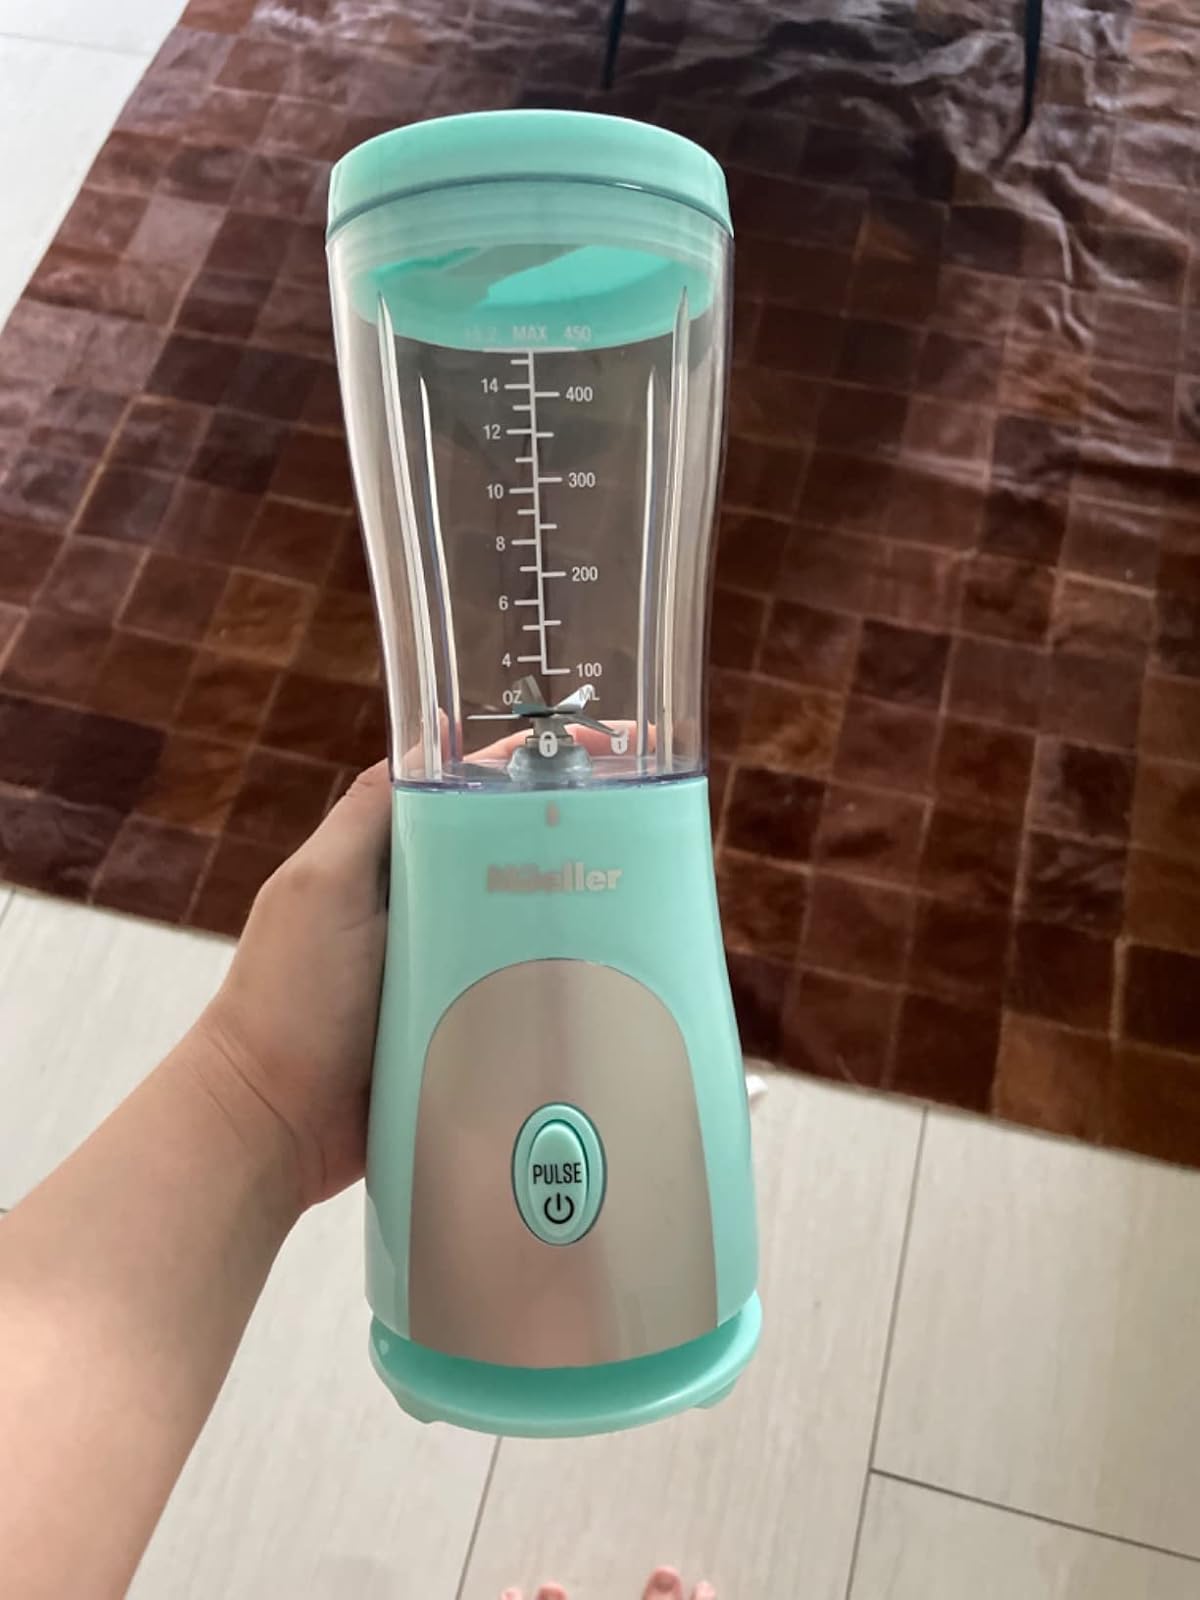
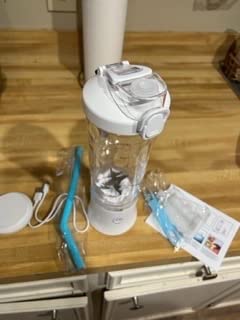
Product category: items_blender
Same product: no